Pegnitz (town)

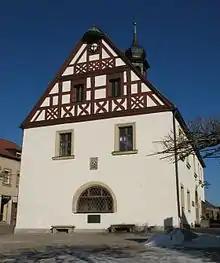
Old town hall

Pegnitz is a town in the Bayreuth district in Upper Franconia, Bavaria, Germany, with a population of approximately 15,000 inhabitants. It is also the source of the river Pegnitz. The city Bayreuth is about 27 km to the north.